Hyundai Genesis Coupe

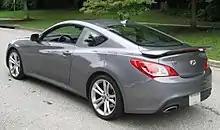
2010 Hyundai Genesis Coupe (US)

The production Genesis Coupe was unveiled at the 2008 New York International Auto Show, showcasing a red and a silver model. The unveiling was accompanied by a demonstration of the coupe's abilities with powerslides and burnouts. North American models went on sale in spring of 2009 as a 2010 model.